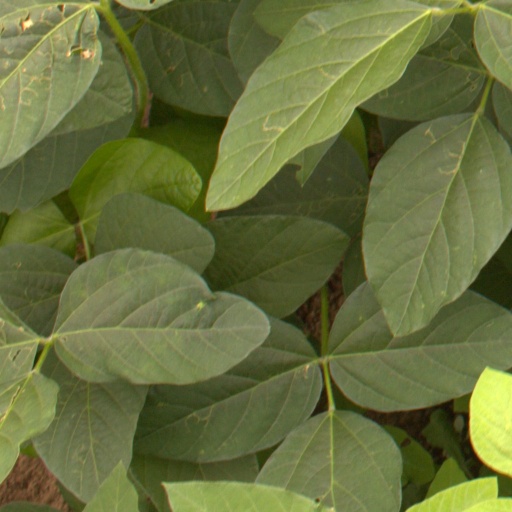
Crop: soybean